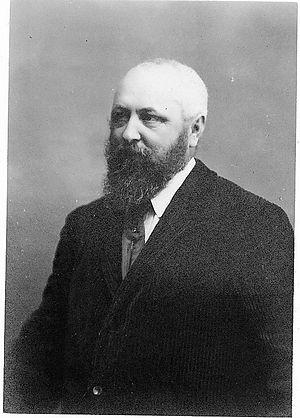
Theodore Earl Butler est un peintre impressionniste américain. Au-delà de son œuvre, il est connu pour le rôle qu'il a joué entre les peintres américains résidant alors à Giverny et Claude Monet, dont il épouse successivement deux de ses belles-filles, Suzanne Hoschedé, et après le décès de cette dernière, sa jeune sœur Marthe.